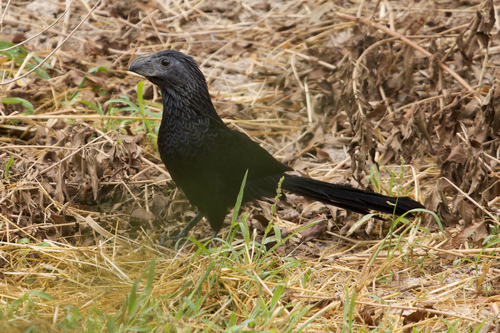
the bird is black with a long black tail and black eyes.
the bird is black with a curved head and a long black tail as well as a black short beak.
a bird with a large black bill and fine black feathers covering its body.
this bird is all black with long tail feathers and a large rounded beak.
this bird is completely black with a short blunt, thick bill.
this bird is all black with a large, wide slightly curved bill.
this all-black bird has a long tail and a short black beak.
this bird is all black and has a very short beak.
this is a small bird with a large and thick bill and is mostly jet black with lighter black in the head.
this bird has a pointed black bill, with a black back.
Species: Groove Billed Ani